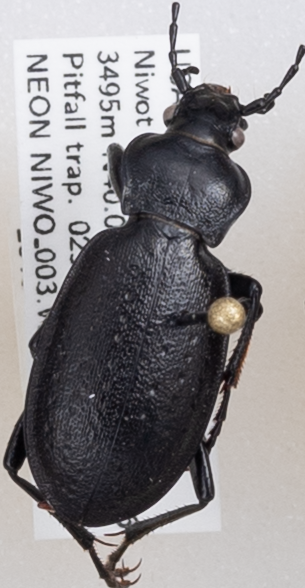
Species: Carabus taedatus
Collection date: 2019-07-02
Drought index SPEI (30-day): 0.794
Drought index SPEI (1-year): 0.114
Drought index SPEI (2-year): -0.1